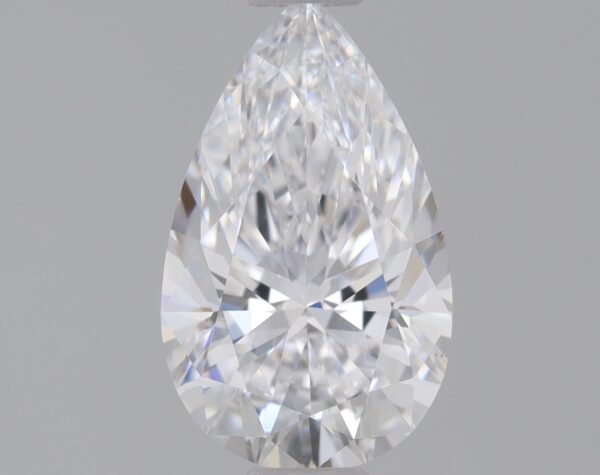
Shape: pear
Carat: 0.72
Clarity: VS1
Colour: D
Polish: EX
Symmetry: EX
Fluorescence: NONE
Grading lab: IGI
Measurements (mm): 8.2 x 4.95 x 3.17